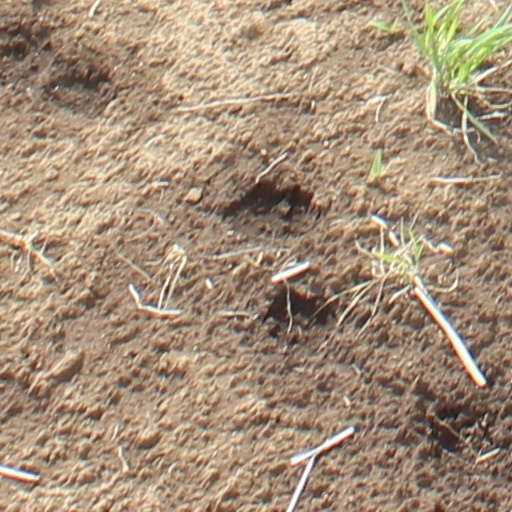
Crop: wheat